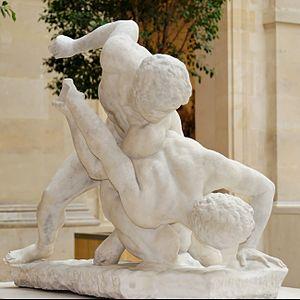
Copie du groupe antique présent aux Offices de Florence. Marbre, 1684–1688. La statue a d'abord orné le parc du château de Versailles avant d'être transférée à Marly en 1689, puis aux Tuileries en 1797.